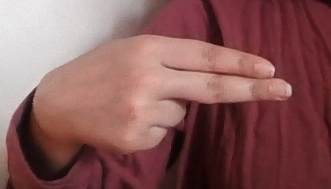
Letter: ain